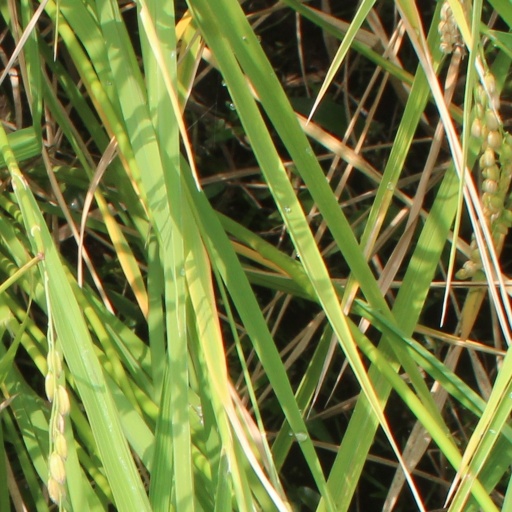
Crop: rice